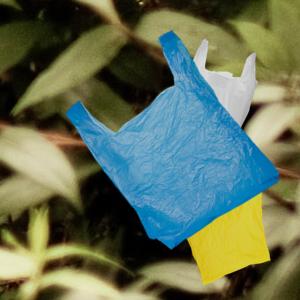
Label: plasticbags